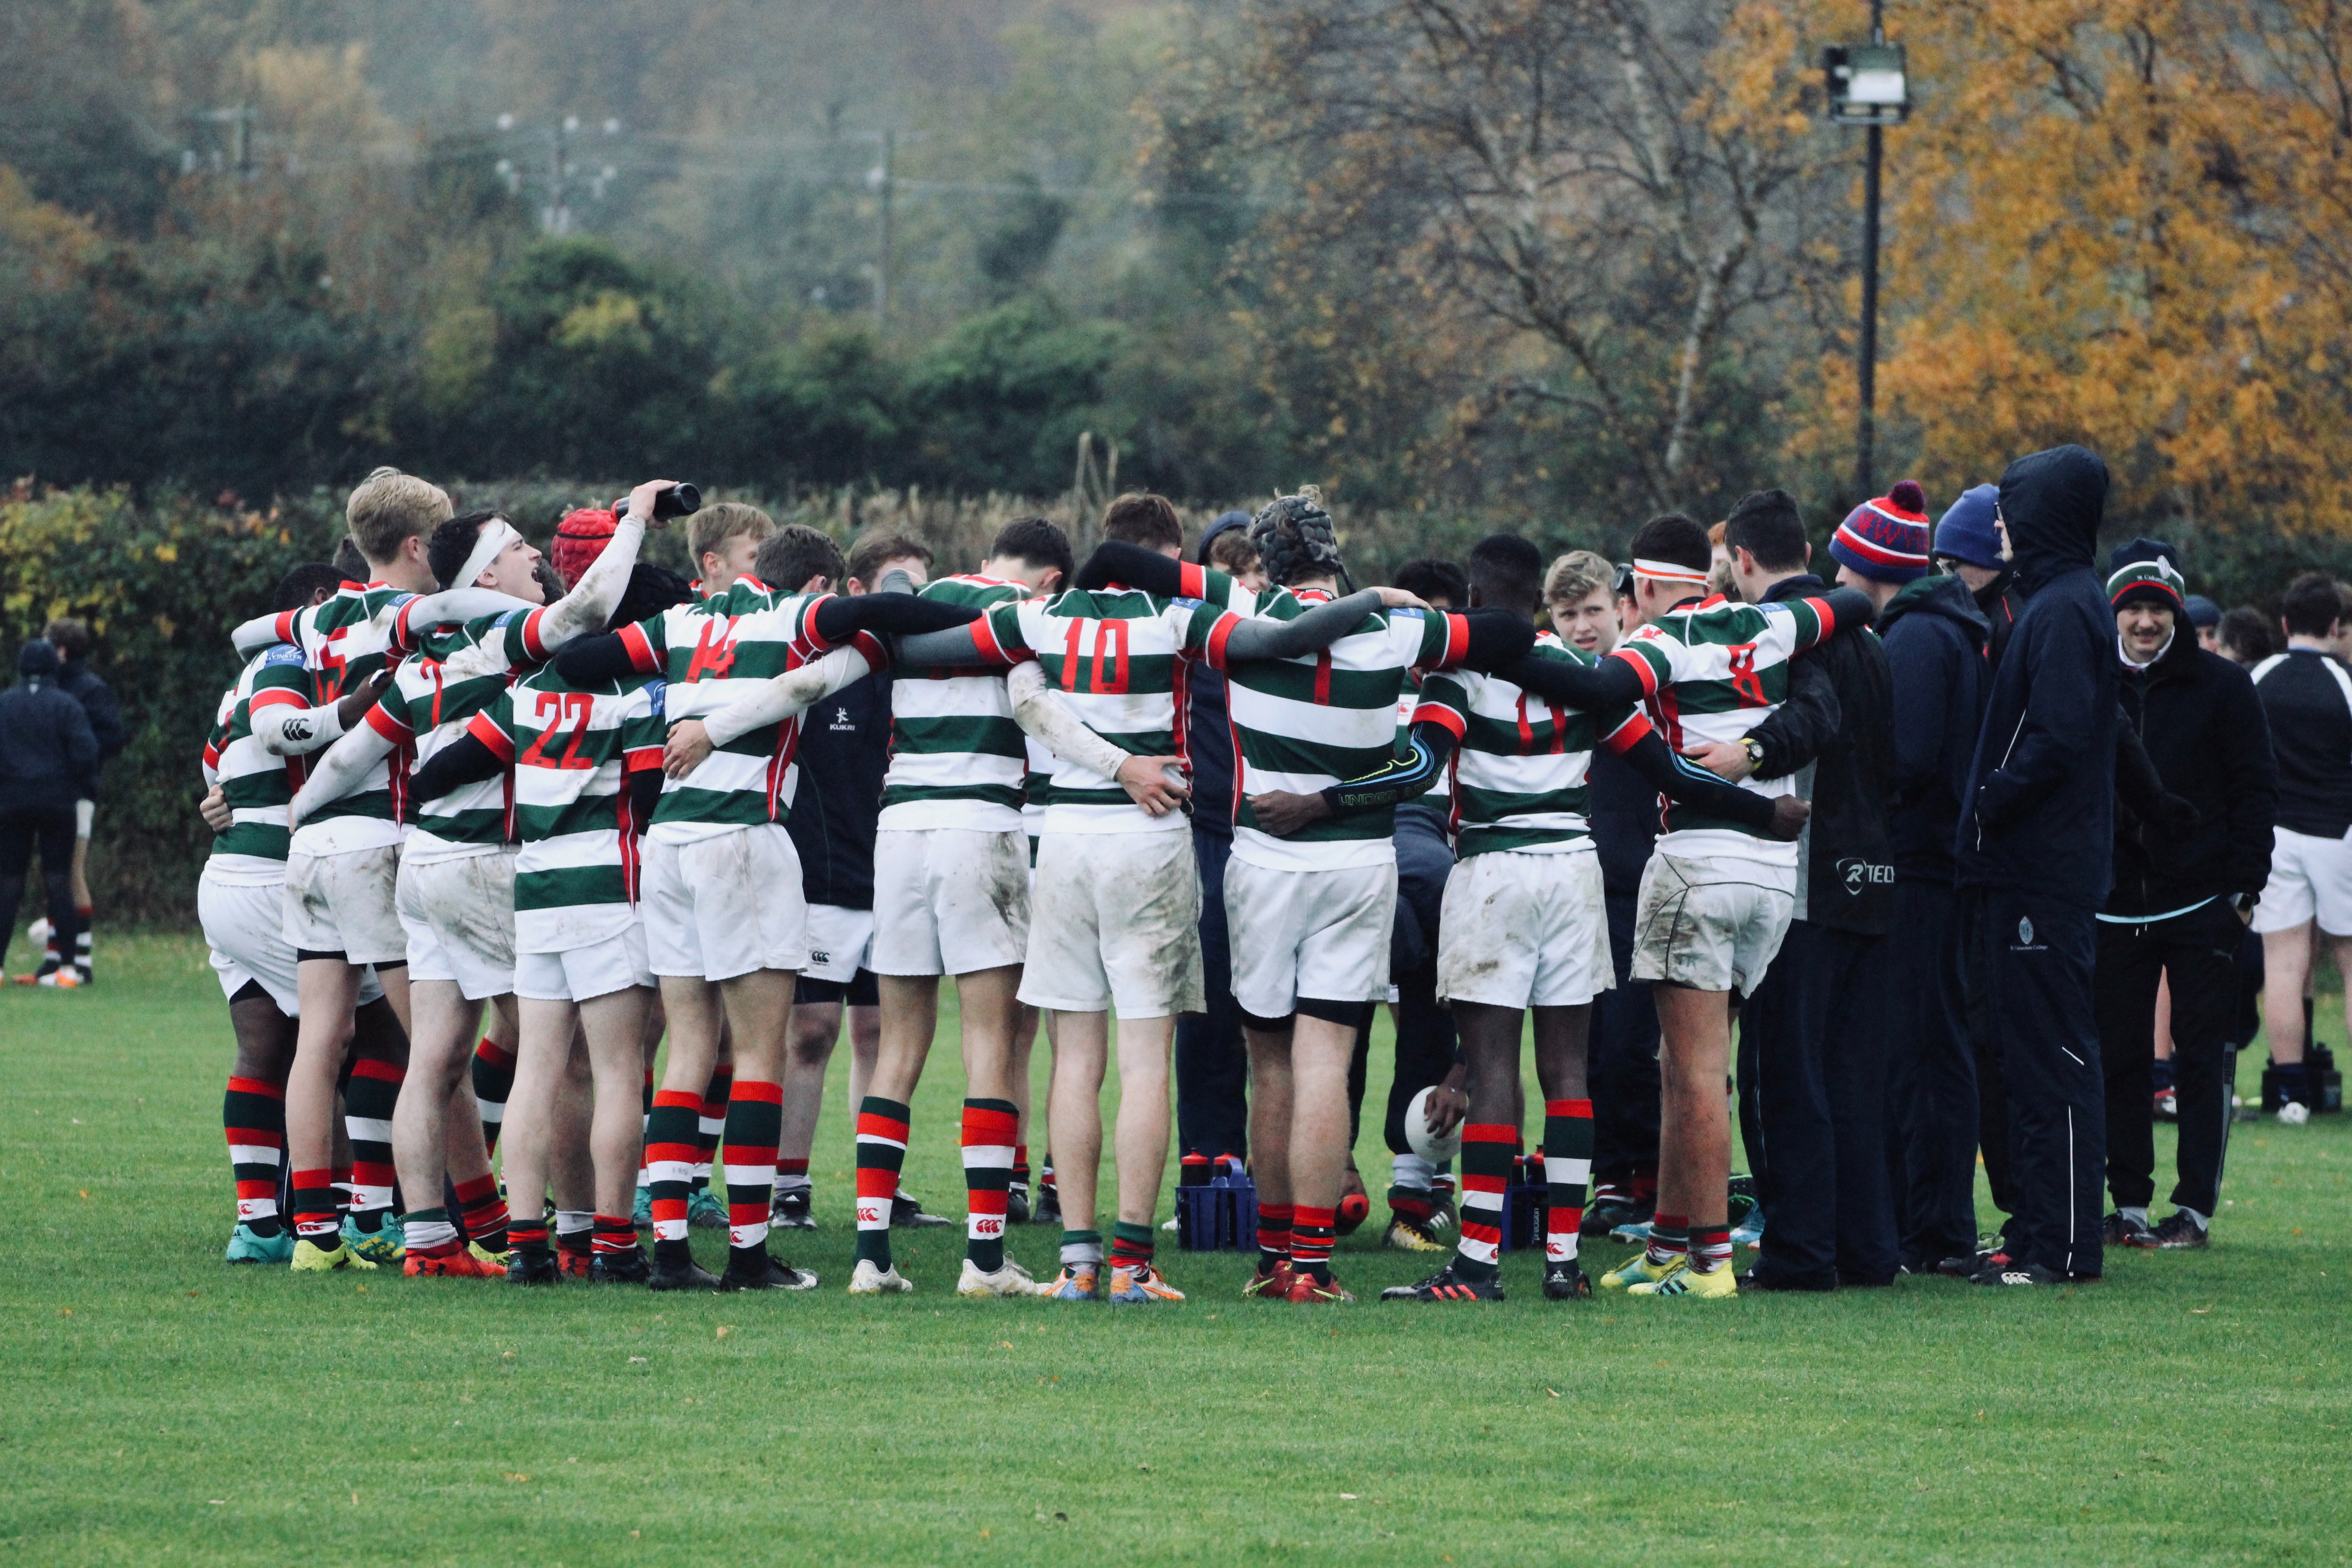
team, team sport, sports, rugby, ball game, player, championship, rugby league, huddle, rugby union, sports equipment, tournament, competition event, sport venue, games, rugby player